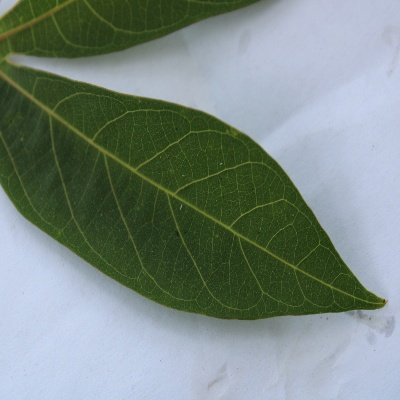
Crop: Cassava
Condition: healthy